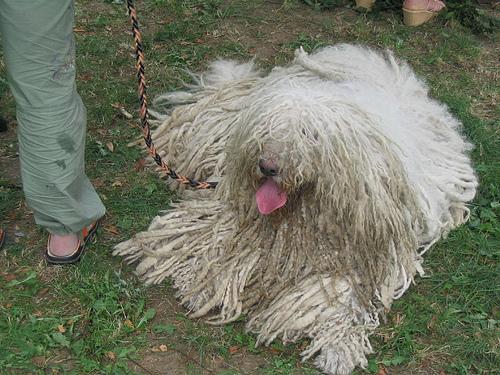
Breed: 318-n000115-komondor